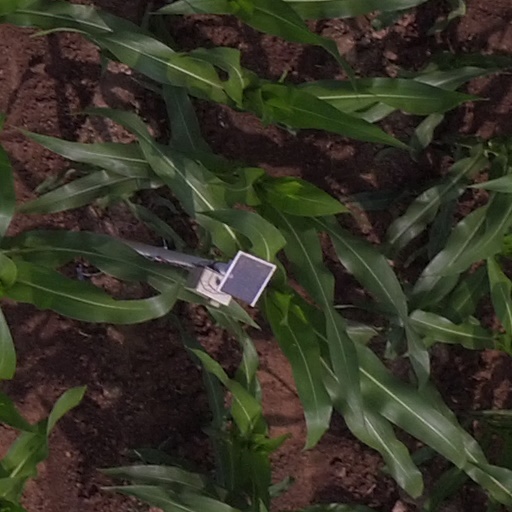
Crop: maize; corn